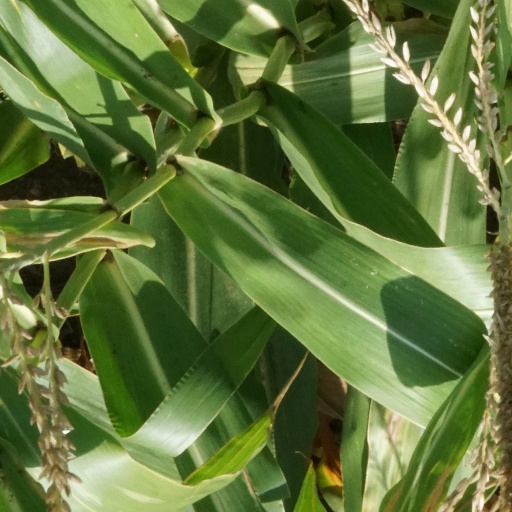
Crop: maize; corn